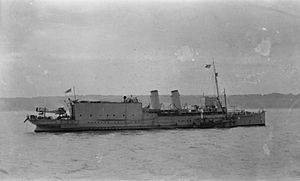
Bombardementet af luftskibsbasen i Tønder / Angrebet 4. maj 1916
HMS Engadine
Bombardementet af luftskibsbasen i Tønder i det daværende tyske kejserrige udførtes den 19. juli 1918 om morgenen af syv Sopwith Camel enkeltsædede biplan jagerfly, hver lastet med to 22,7 kg bomber. Flyene afsendtes i 2 bølger fra det britiske hangarskib HMS Furious ca. 130 km nord for Tønder og 30 km vest for Lyngvig Fyr.